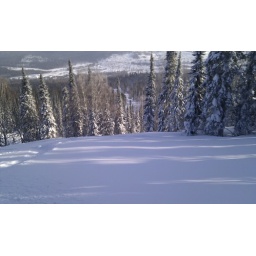
Snow field in the forest